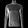
Label: Pullover